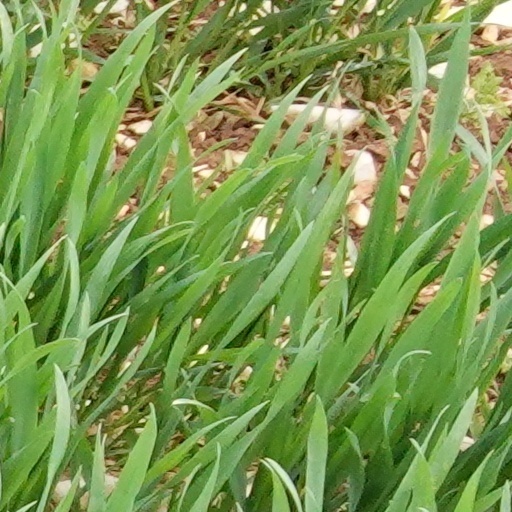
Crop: wheat